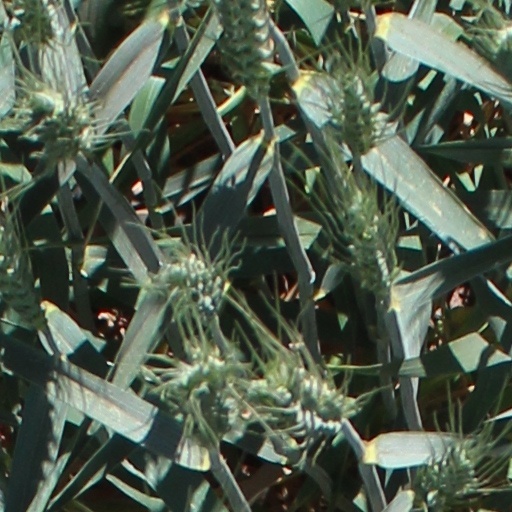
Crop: wheat